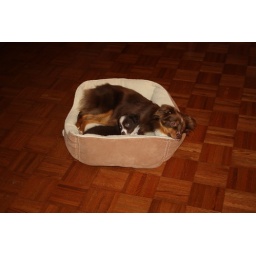
Mini Aussie puppies in bed